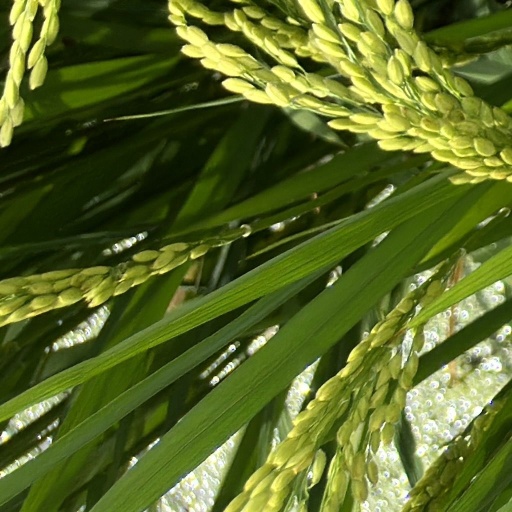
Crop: rice